Samba rock

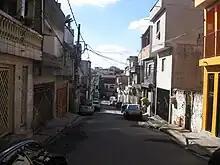
A street in the São Paulo favela of Heliópolis

Samba rock's origins lie in the predominantly black favelas of São Paulo during the late 1950s, when Brazilian radio and dance halls were reached by the global spread of American rock and roll and related African-American music such as blues and jazz. Its first incarnation was as a dance phenomenon at community block parties that began to play these styles alongside traditional samba and bolero music. These parties eventually moved to larger venues hosted by disc jockeys.